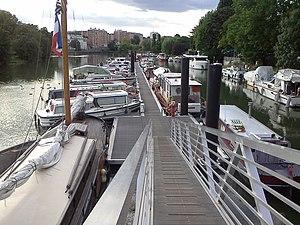
Joinville-le-Pont est une commune française située dans le département du Val-de-Marne en région Île-de-France. La commune est créée en 1790, par démembrement de l’ancienne paroisse de Saint-Maur, sous le nom de La Branche-du-Pont-de-Saint-Maur, avant d'être renommée Joinville-le-Pont en 1831.